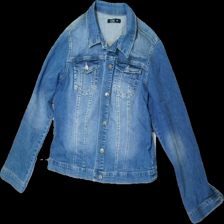
View: front
Type: Jacket
Category: Ladies
Brand: Kappahl
Brand text on label: XLNT
Colors: Blue
Material: 100% Cotton
Cut: Tight
Size: 46
Season: Spring
Trend: Denim
Stains: Minor
Damage: stains
Damage location: top center
Price range: <50
Recommended usage: Recycle
Description: Jean jacket